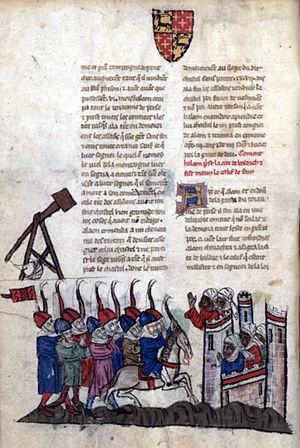
Siège mongole de Girdkûh. Hayton, Fleur des histoires d'orient. Русский: Осада Гирдкуха монголами. Гетум Патмич, Fleur des histoires d'orient (Цветник историй земель Востока).
La campagne mongole contre les Nizârites, durant la période d'Alamut, dite des Assassins, commence en 1253, après la conquête de l'Empire Khorezmien par l'Empire mongol. Elle est menée par Houlagou Khan, sur ordre de Möngke, tous deux petits-fils de Gengis Khan.